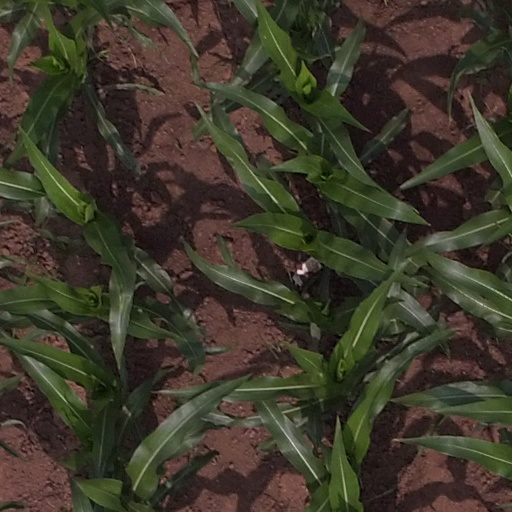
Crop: maize; corn